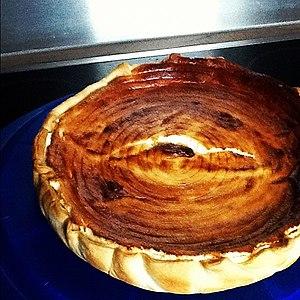
Tarte au maugin
La tarte au me’gin est une tarte au fromage blanc et à la crème fraîche originaire de la région de Metz. Cette spécialité pâtissière se prépare principalement en Moselle mais se retrouve également dans le reste de la Lorraine.